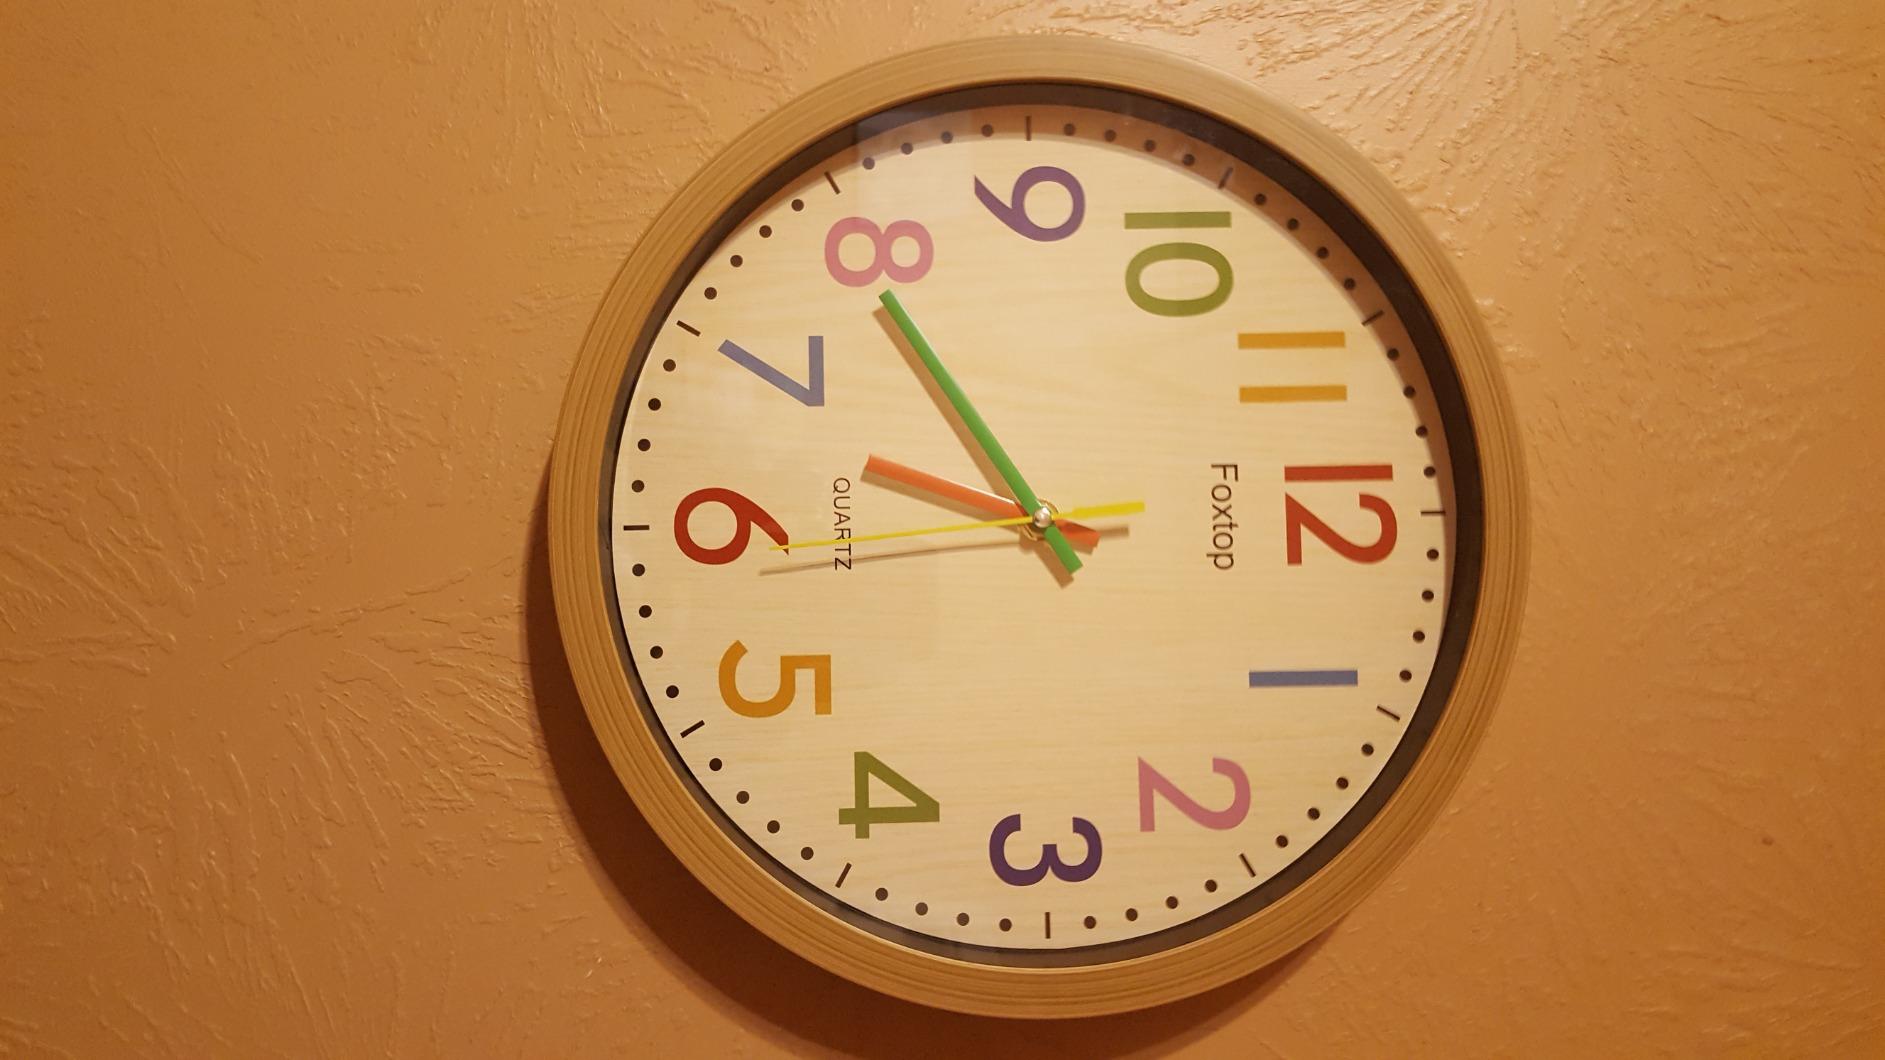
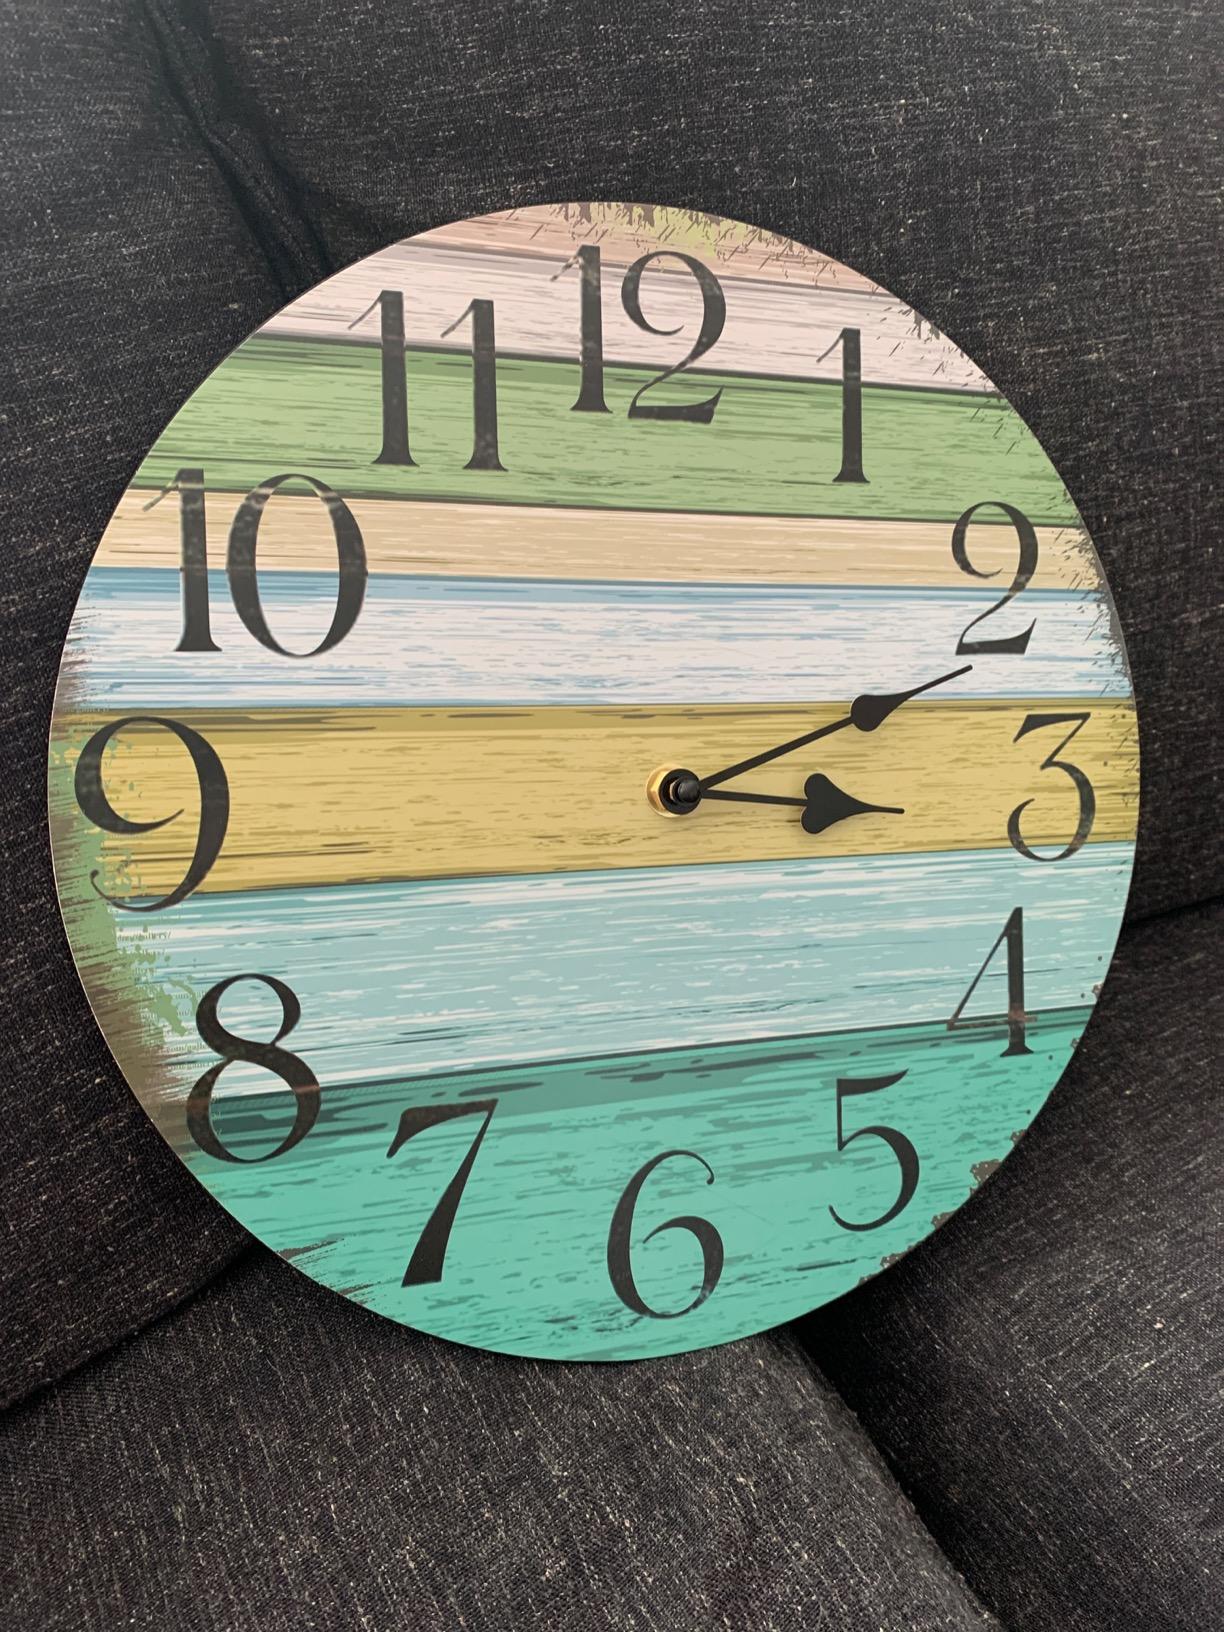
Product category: clock
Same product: no